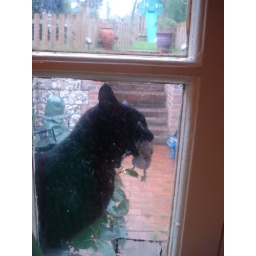
sisters cat at the window in England with a present